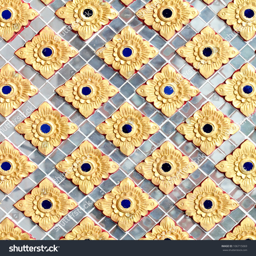
pattern design on the wall